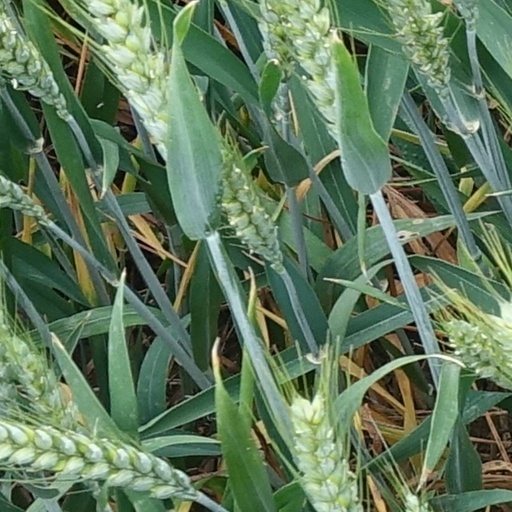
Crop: wheat